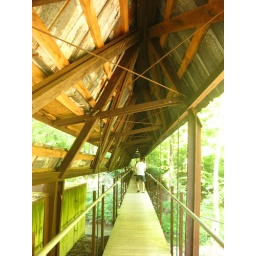
secret lake bridge by rural studio